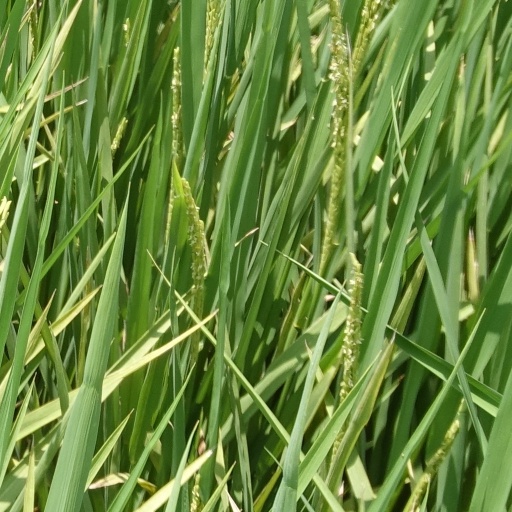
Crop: rice